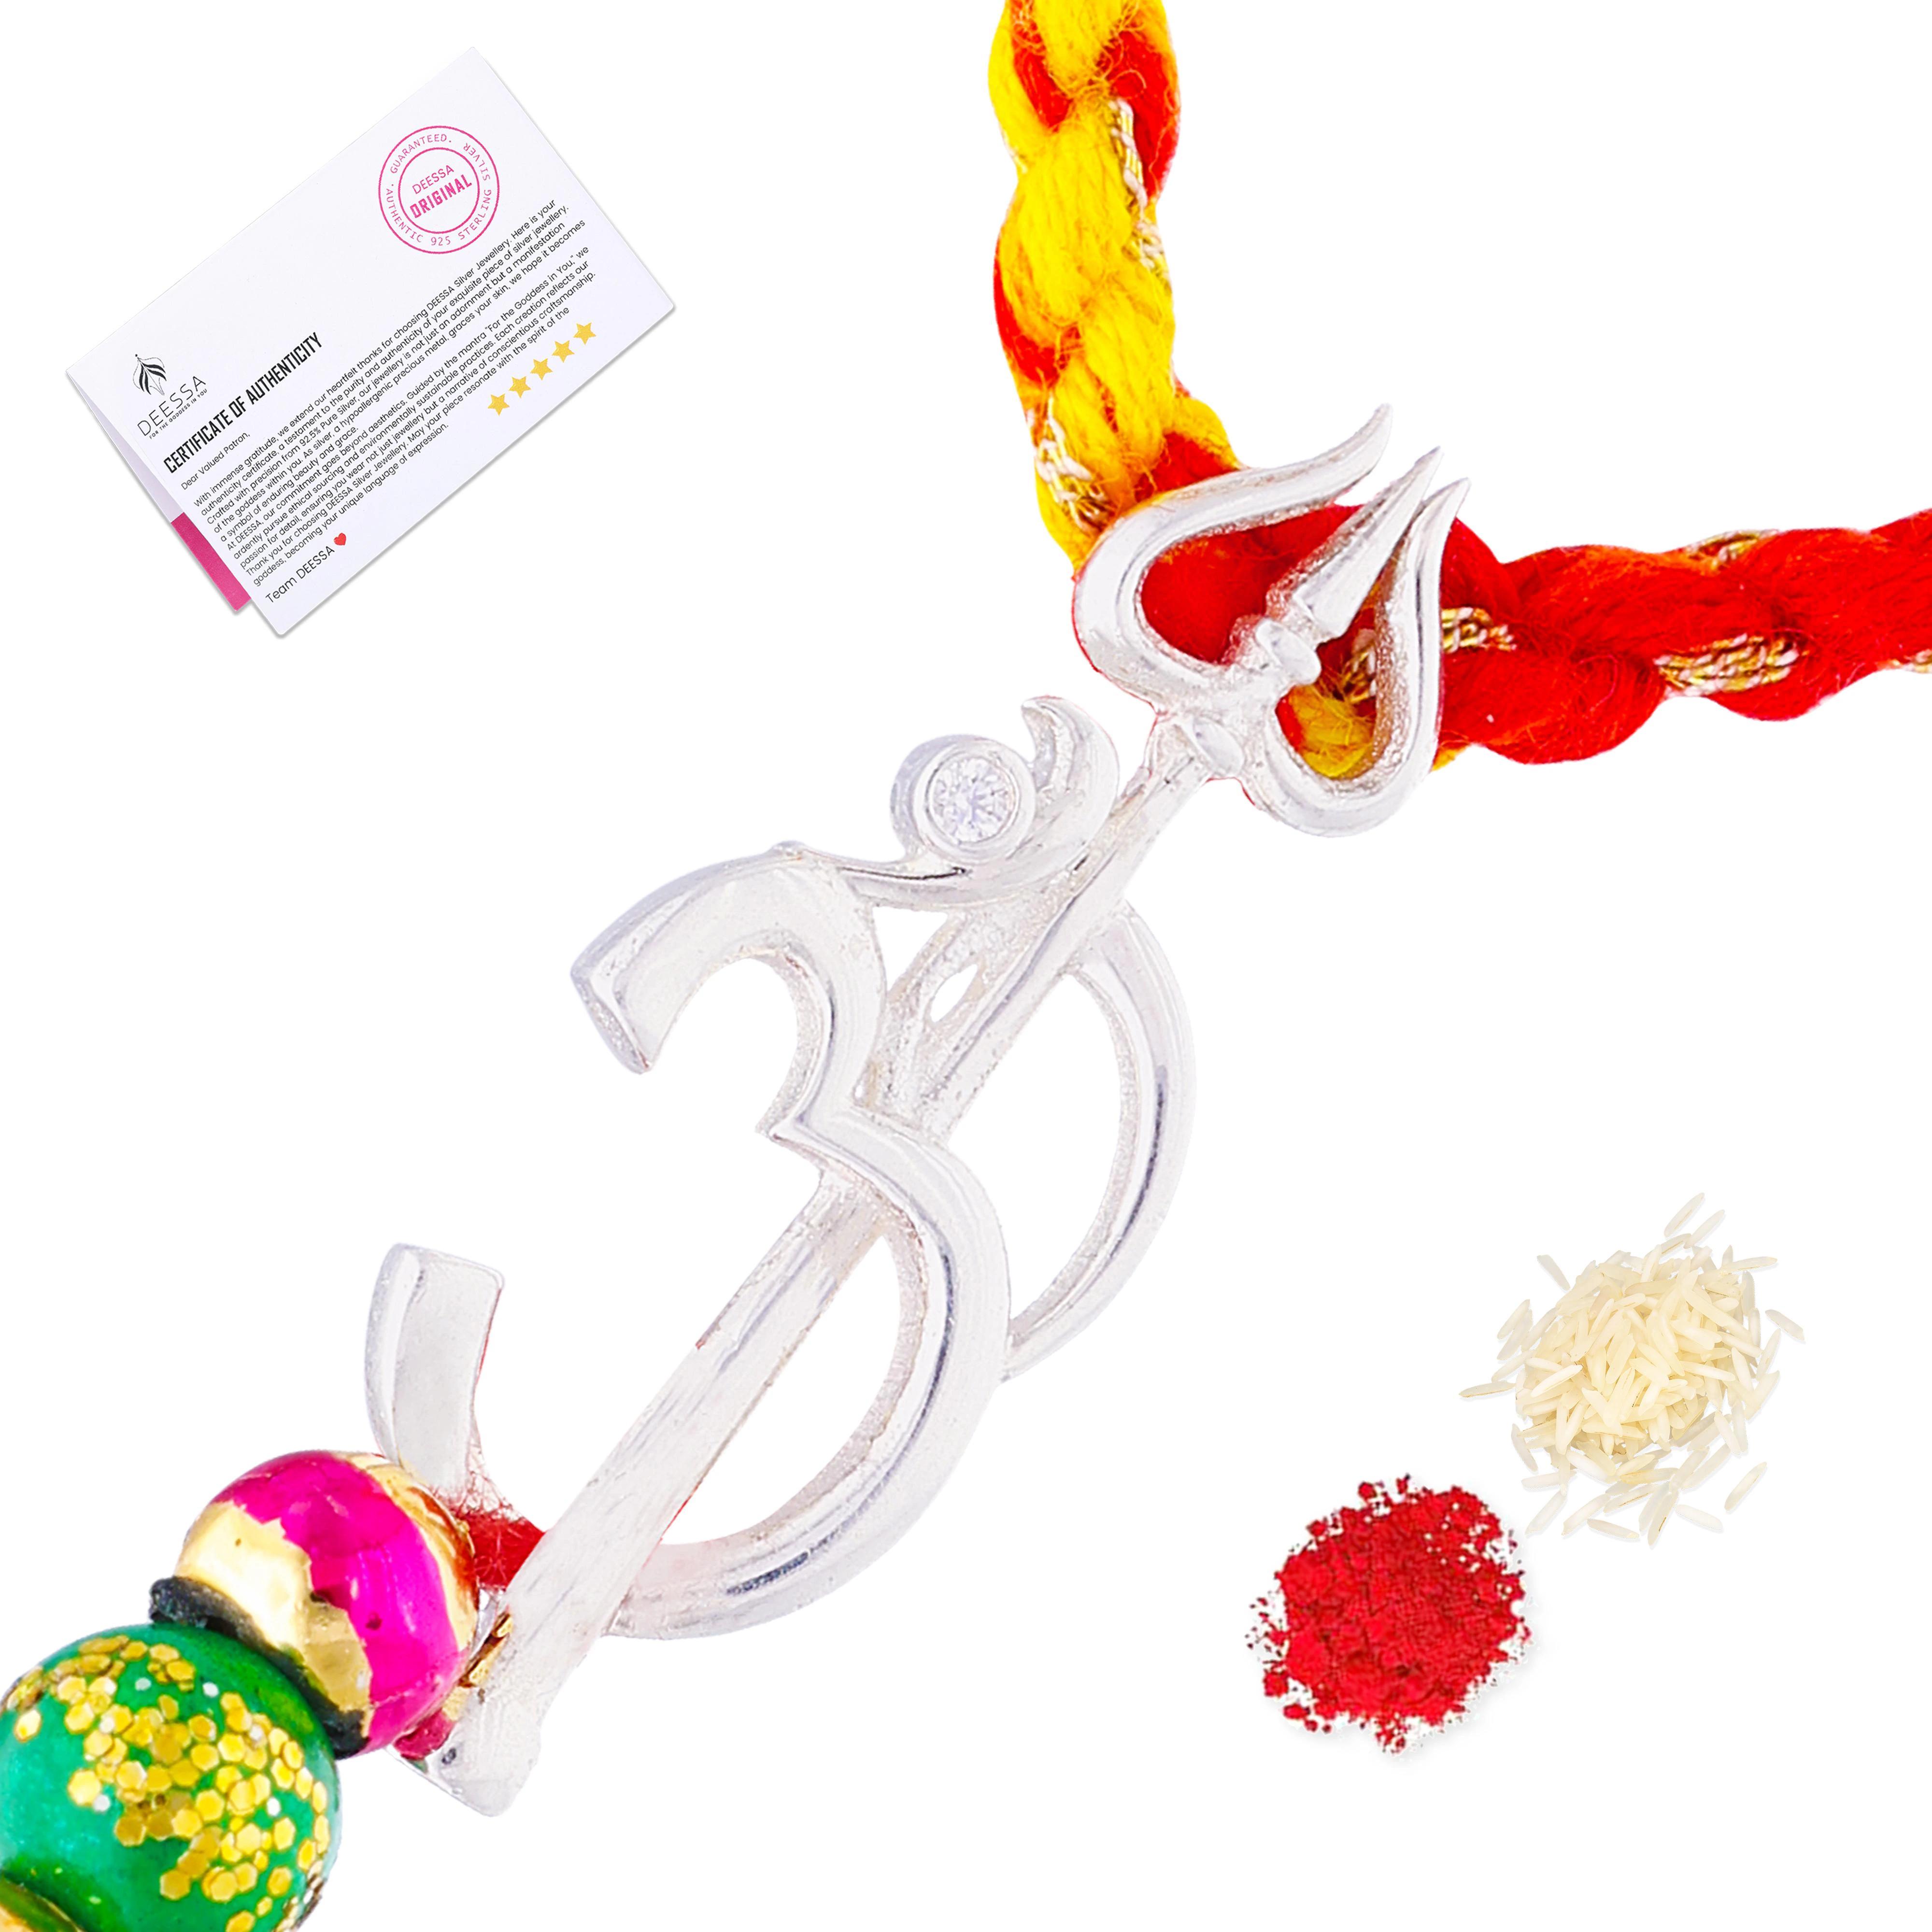
Om Trishul Lumba
Type: Rakhis
Brand: DEESSA
Price: Rs. 701
 Elegantly crafted by Brand DEESSA, the 92.5 Sterling Silver Rakhi is a timeless expression of sibling bond. Meticulously designed with intricate patterns, this exquisite Rakhi captures the essence of tradition and modernity. Made from premium 92.5 Sterling silver, it exudes a brilliant luster that symbolizes the enduring love between brothers and sisters. The delicate thread, adorned with the shimmering silver centerpiece, embodies the sacred connection shared on this auspicious occasion. With a blend of artistry and sentiment, the DEESSA Sterling Silver Rakhi is a cherished token that beautifully intertwines tradition with contemporary aesthetics, making it a perfect adornment for your brother's wrist and a heartfelt celebration of your unbreakable bond.
Features: Exquisite Craftsmanship: The DEESSA 92.5 Sterling Silver Rakhi, available on Amazon, showcases impeccable craftsmanship with its intricate design and attention to detail.,Premium Material: Made from genuine 92.5 Sterling silver, this Rakhi radiates a stunning brilliance, symbolizing the enduring sibling bond that deserves nothing but the best.,Modern Elegance: Combining traditional symbolism with contemporary aesthetics, the Rakhi captures the essence of tradition while adding a touch of modern elegance to the celebratory occasion.,Thoughtful Gift: The DEESSA Sterling Silver Rakhi makes for a thoughtful and cherished gift, encapsulating the sentiments of love and care that siblings share, perfect for commemorating Raksha Bandhan.,Lasting Symbol: With its durable construction and timeless design, this Rakhi is not only a symbol of affectionate connection but also a lasting keepsake that your brother will proudly wear, treasuring the memories it represents.
Included: 1-Rakhi-with-Roli-Chawal